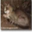
Label: cat